Remembrances of the Mountain Meadows Massacre

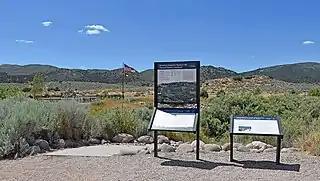
Interpretive signage at the massacre site, with the 1999 monument seen in the background

There have been several remembrances of the Mountain Meadows Massacre including commemorative observances, the building of monuments and markers, and the creation of associations and other groups to help promote the massacre's history and ensure protection of the massacre site and grave sites.